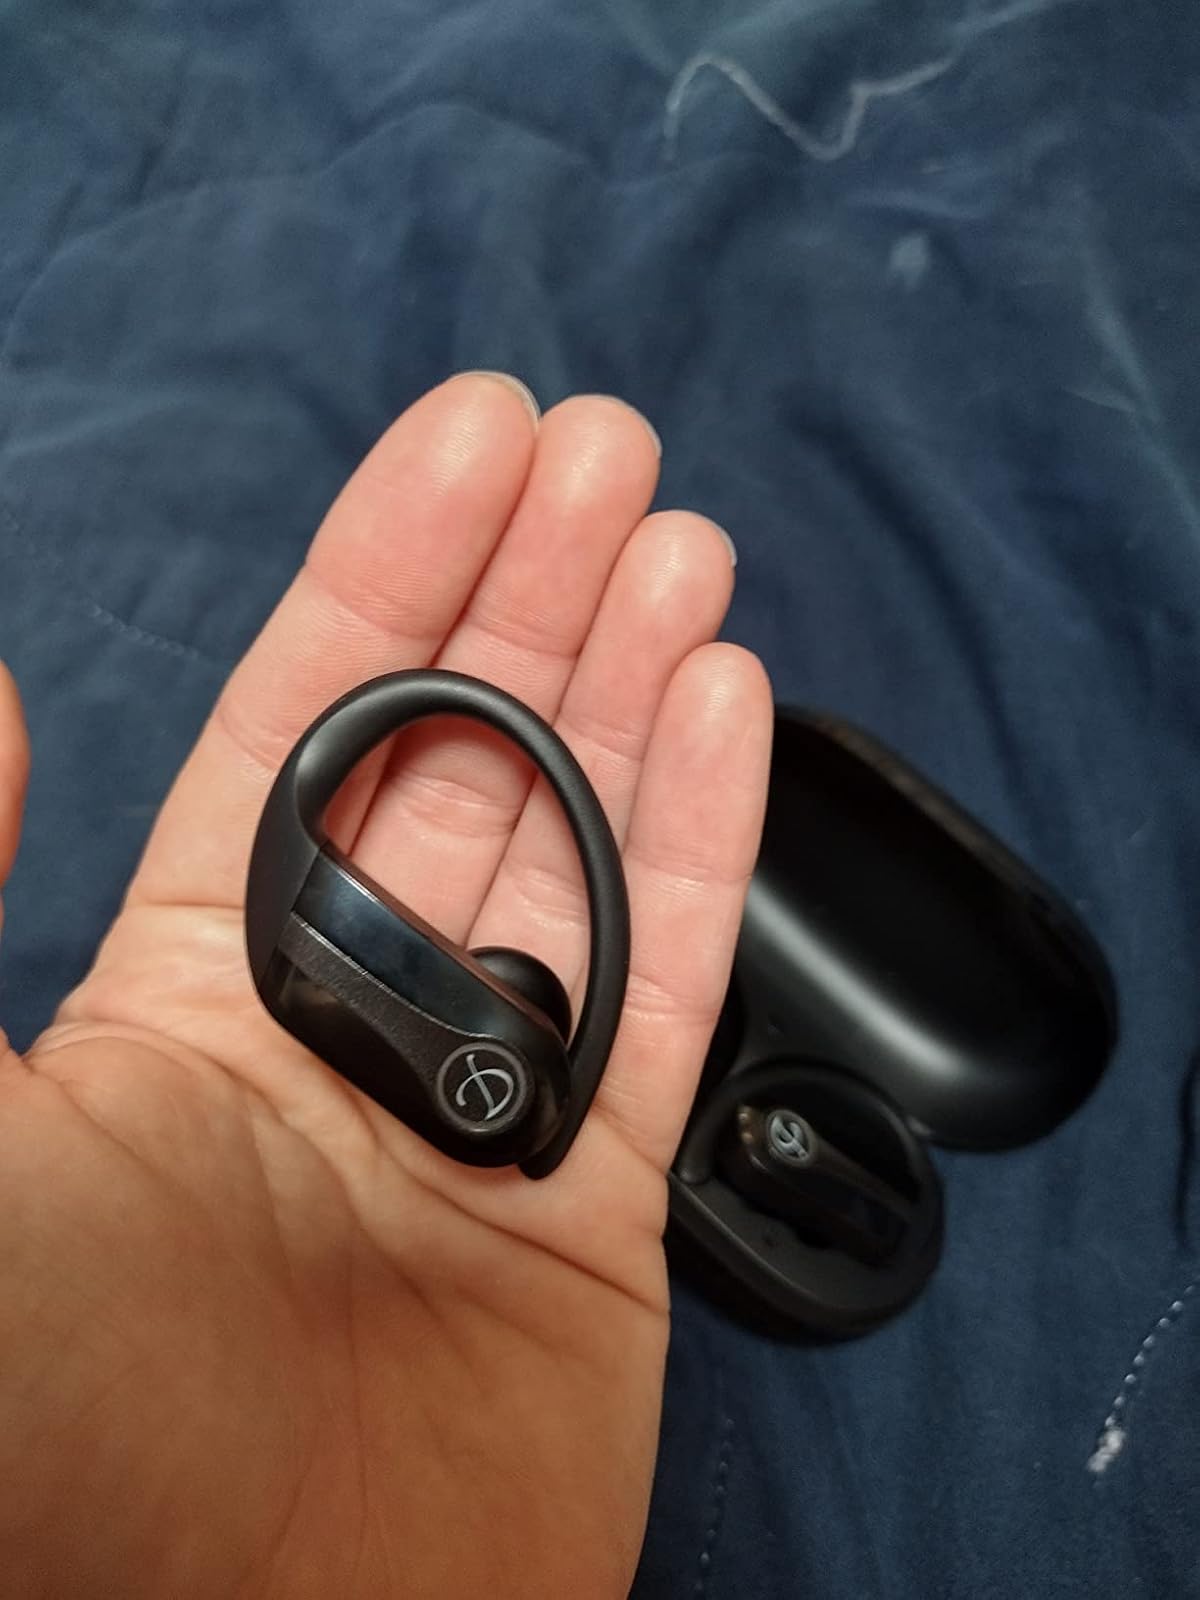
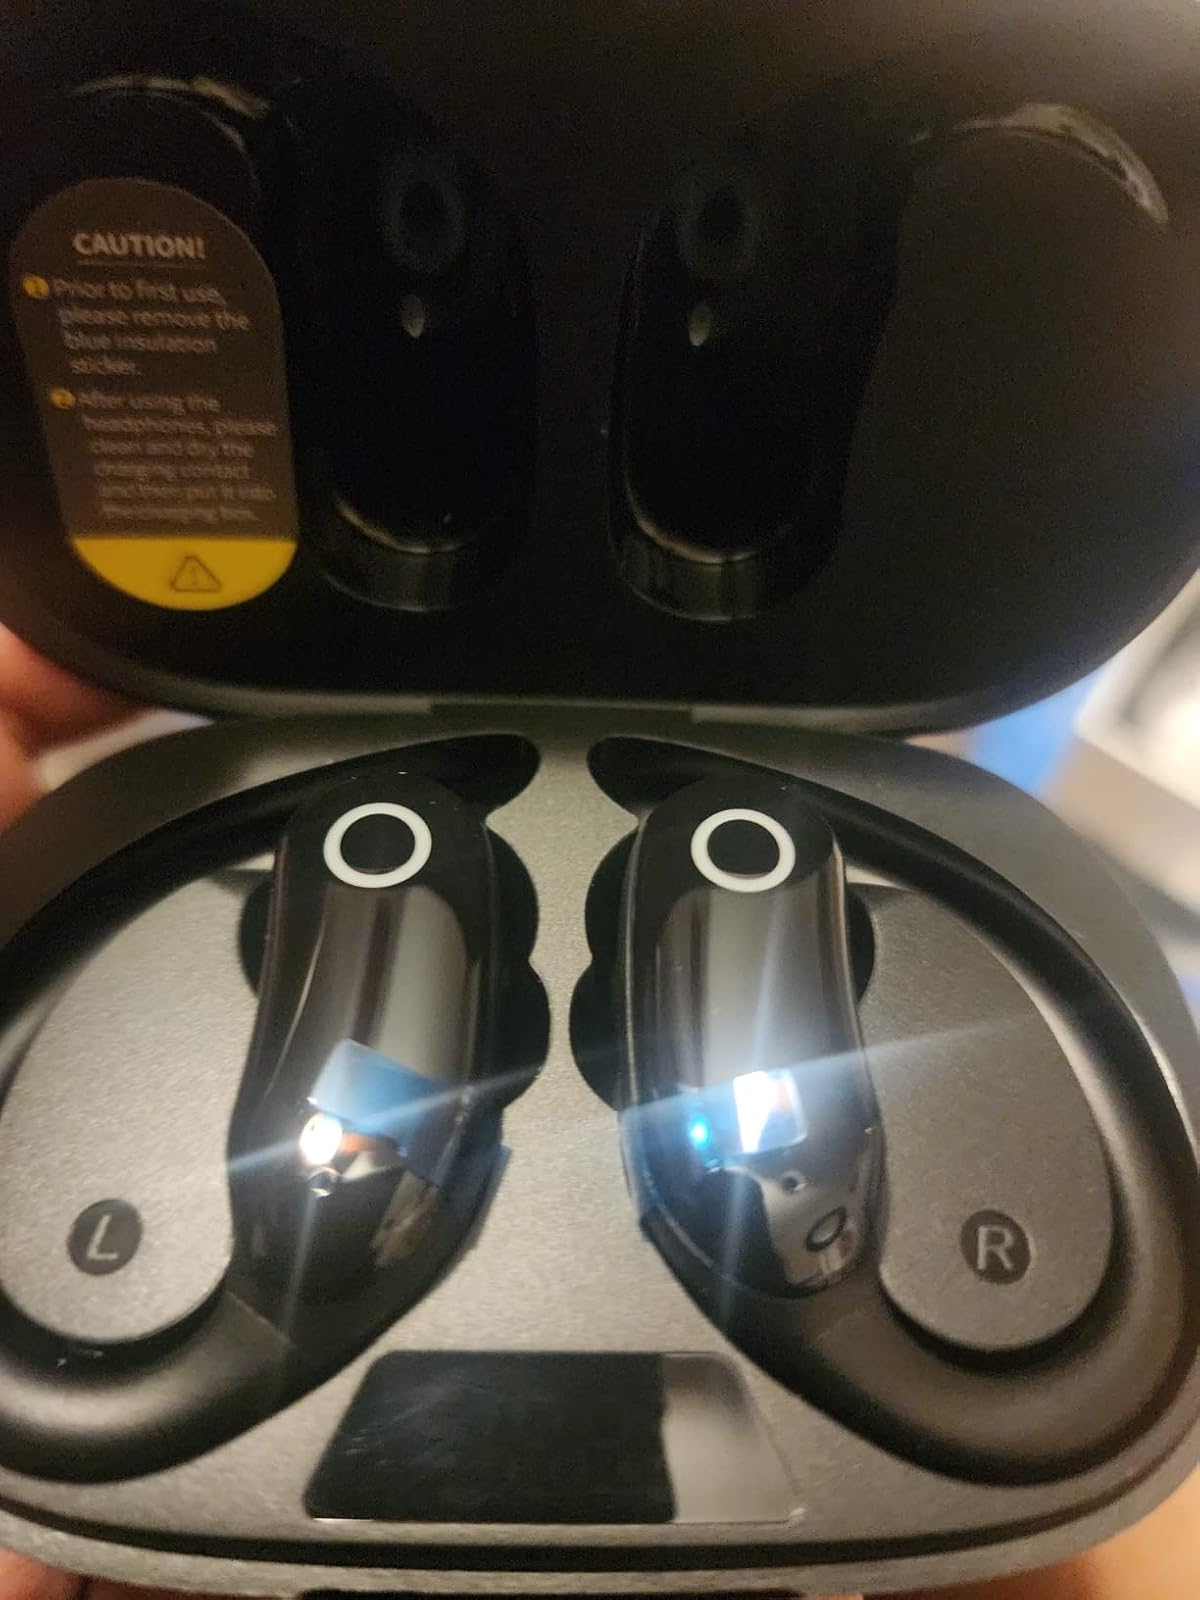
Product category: earbuds
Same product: no